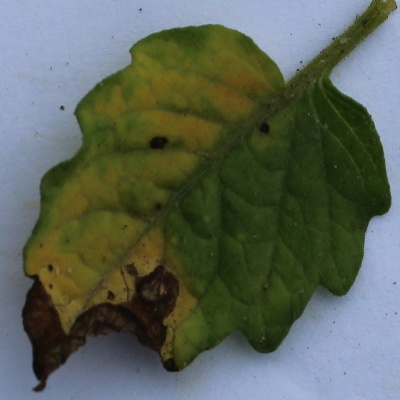
Crop: Tomato
Condition: leaf blight